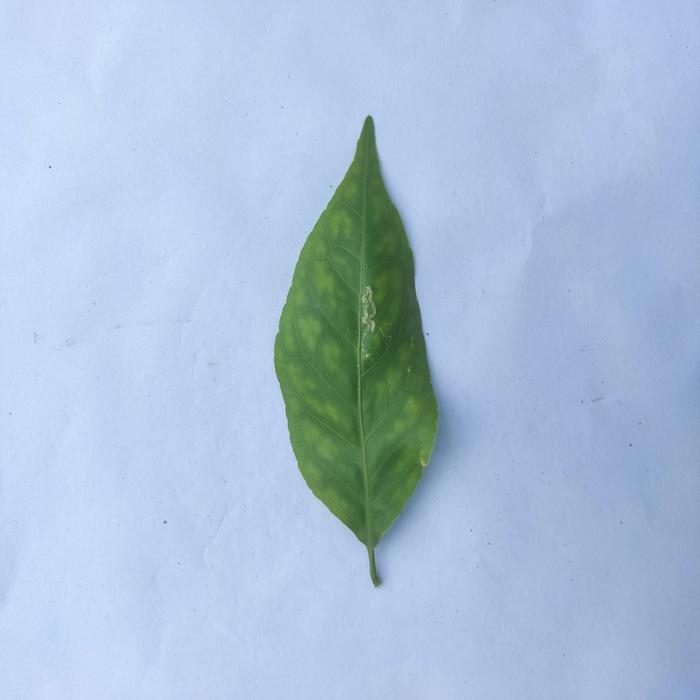
Crop: Aegle Marmelos
Leaf condition: Leaf_Spot